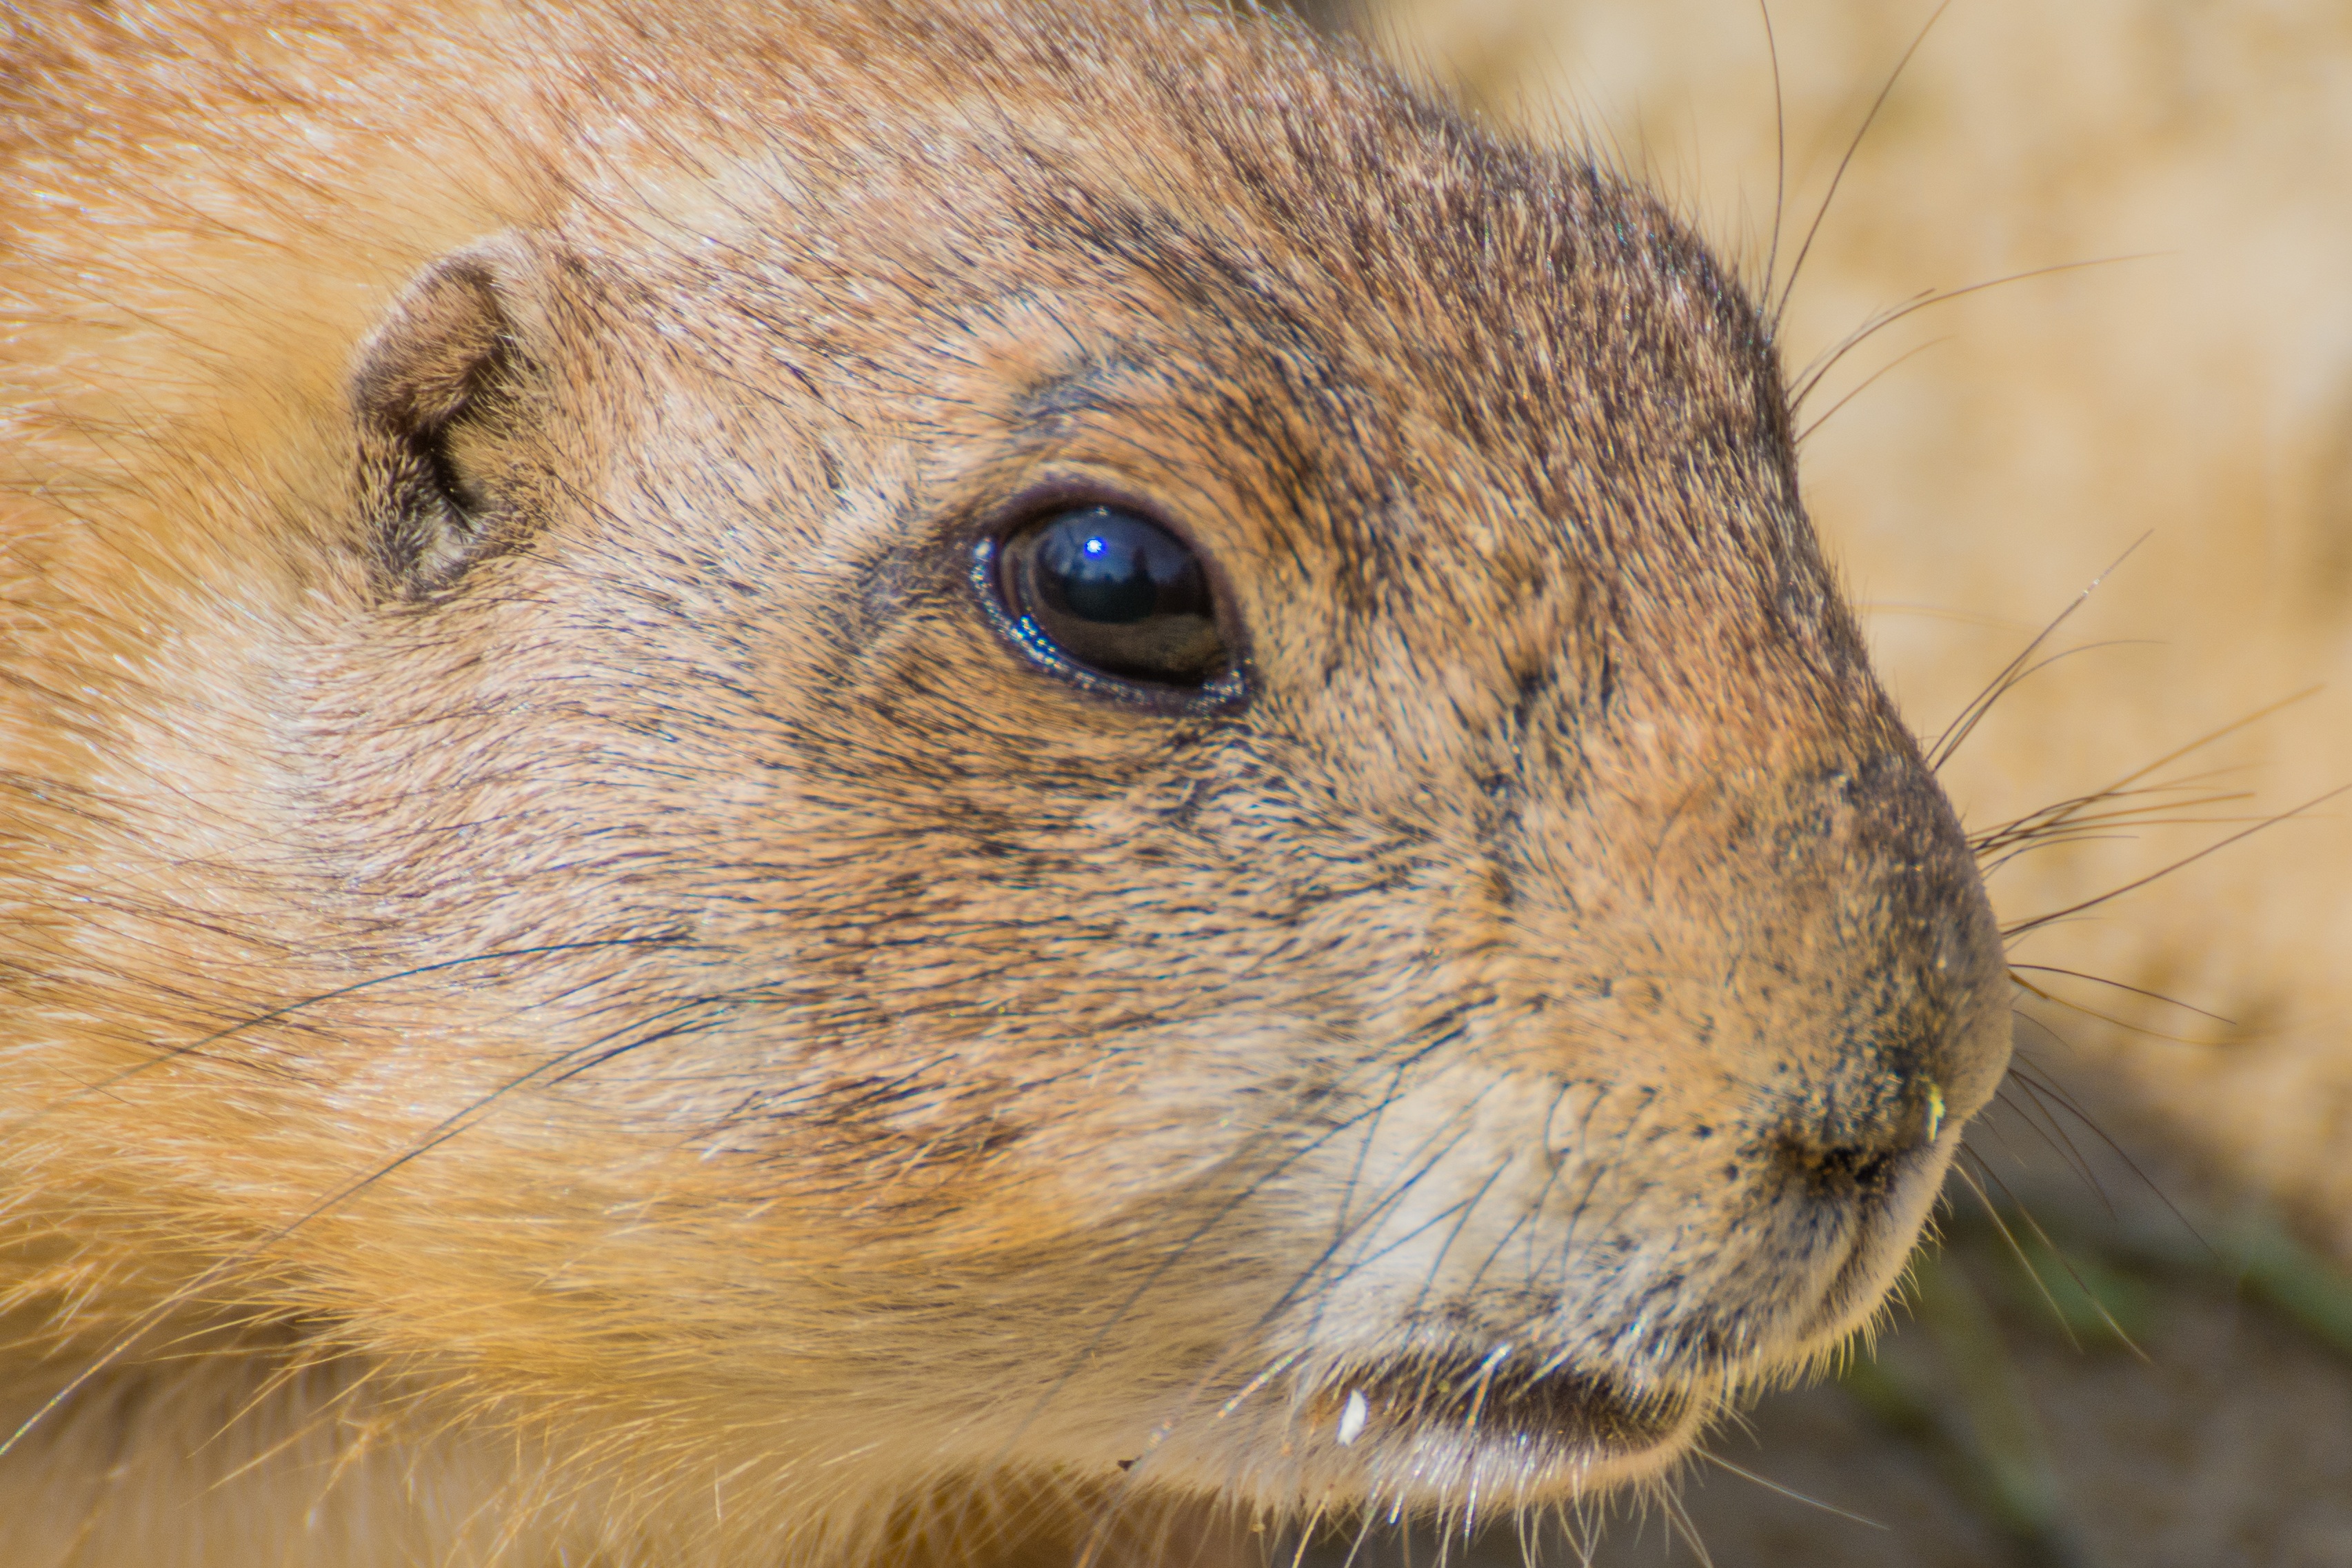
animal, cute, wildlife, zoo, fur, small, mammal, squirrel, rodent, fauna, close up, whiskers, snout, vertebrate, meerkat, prairie dog, gerbil, degu